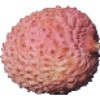
Label: lychee